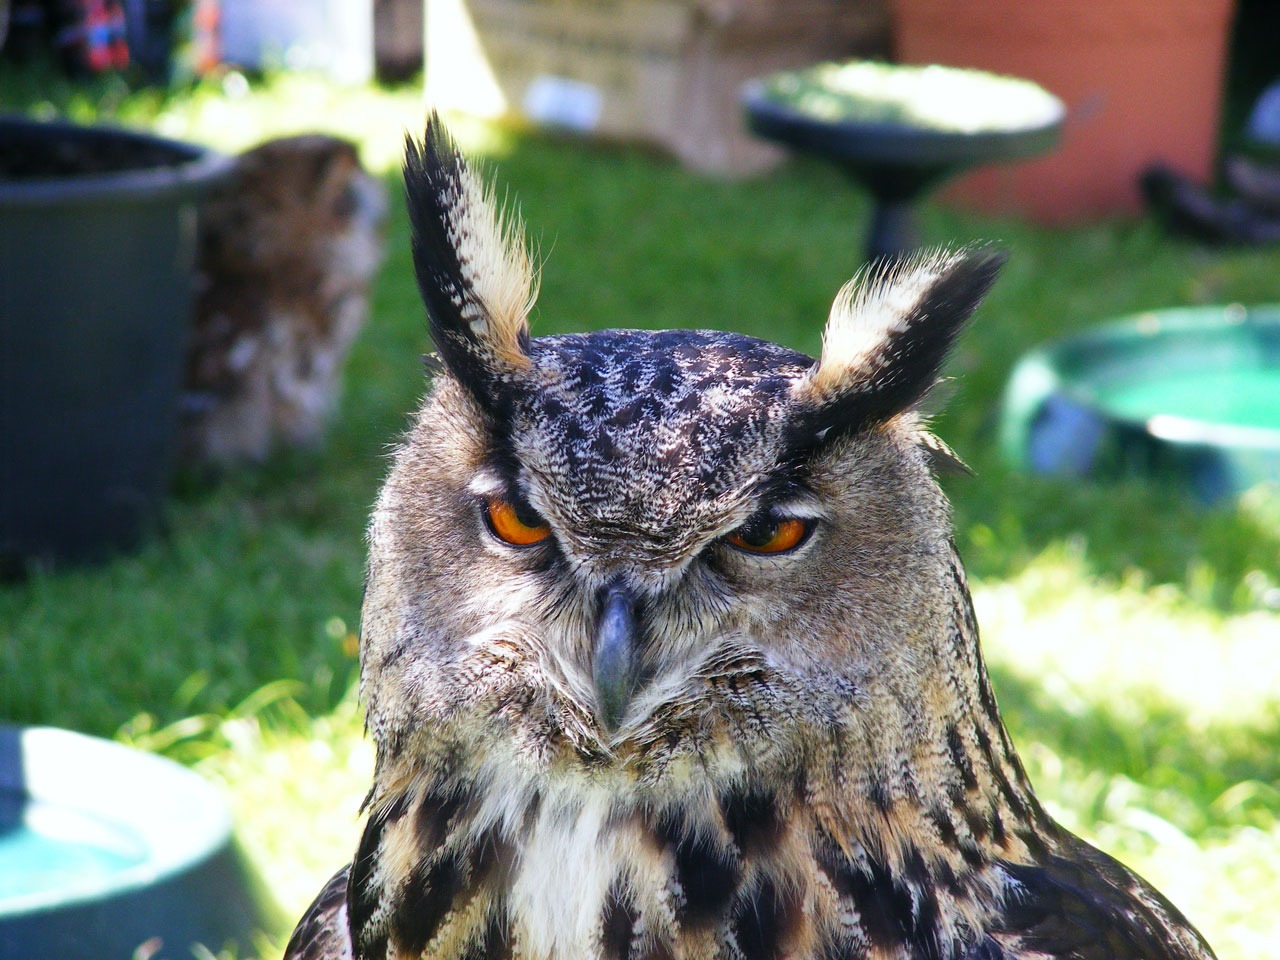
nature, bird, animal, wildlife, beak, owl, fauna, bird of prey, feathers, vertebrate, carnivore, nocturnal